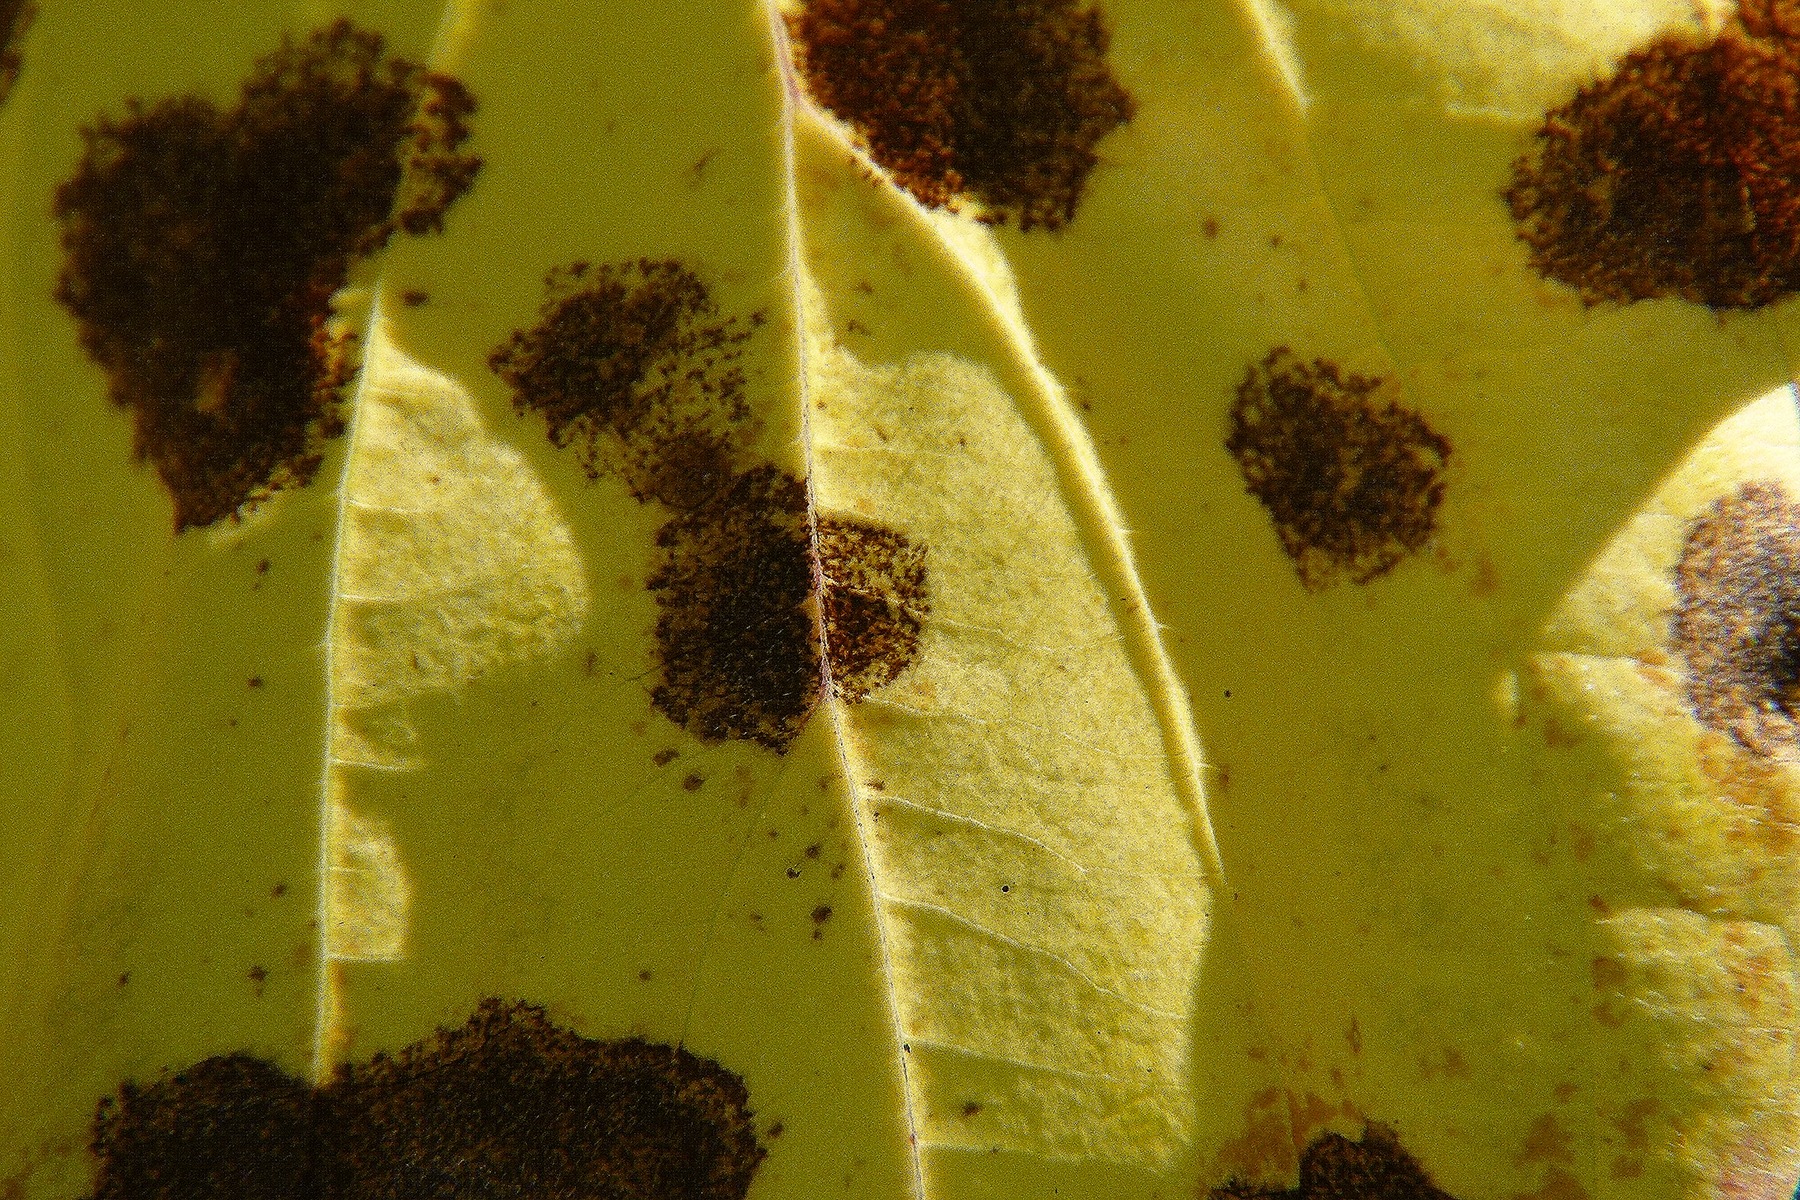
nature, leaf, fall, flower, pattern, pollen, produce, insect, macro, autumn, colorful, yellow, flora, fauna, invertebrate, close up, bee, macro photography, dotted, membrane winged insect